Belstead Brook Hotel

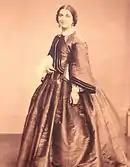
Marian Vink

Belstead Brook Hotel was called Belstead Lodge during the 19th century. Some of the residents were Robert Pretyman and his wife Mary (née Suggate) who owned the house until 1821. It was then the home of the Collins family.